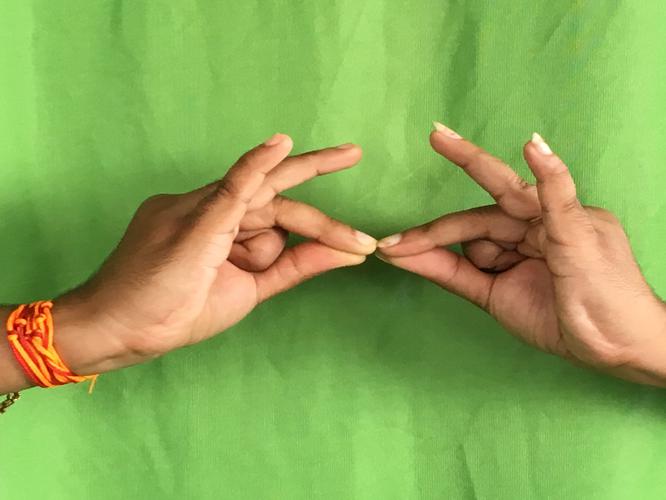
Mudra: Sakata
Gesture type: double_hand